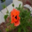
Label: poppy